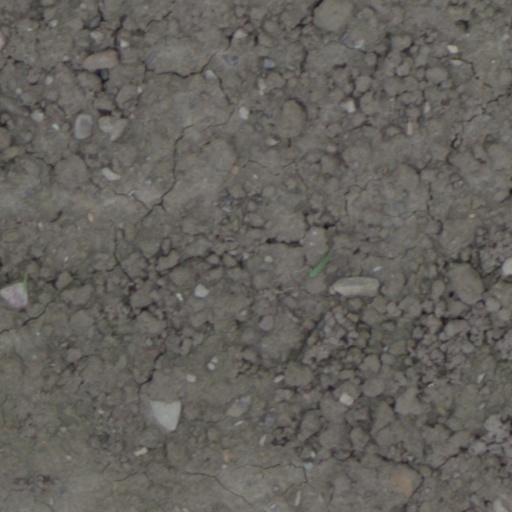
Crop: wheat